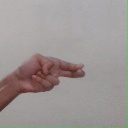
अक्षर: ह